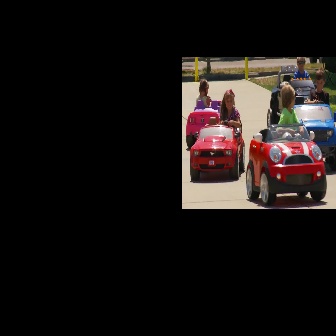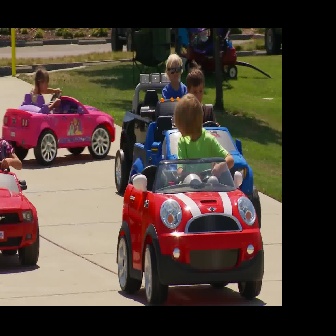
  Please identify the target specified by the bounding box [245,124,326,205] in the first image and locate it in the second image. Return the coordinates in [x_min,y_min,x_max,y_max] format.
Answer: [115,157,263,304]